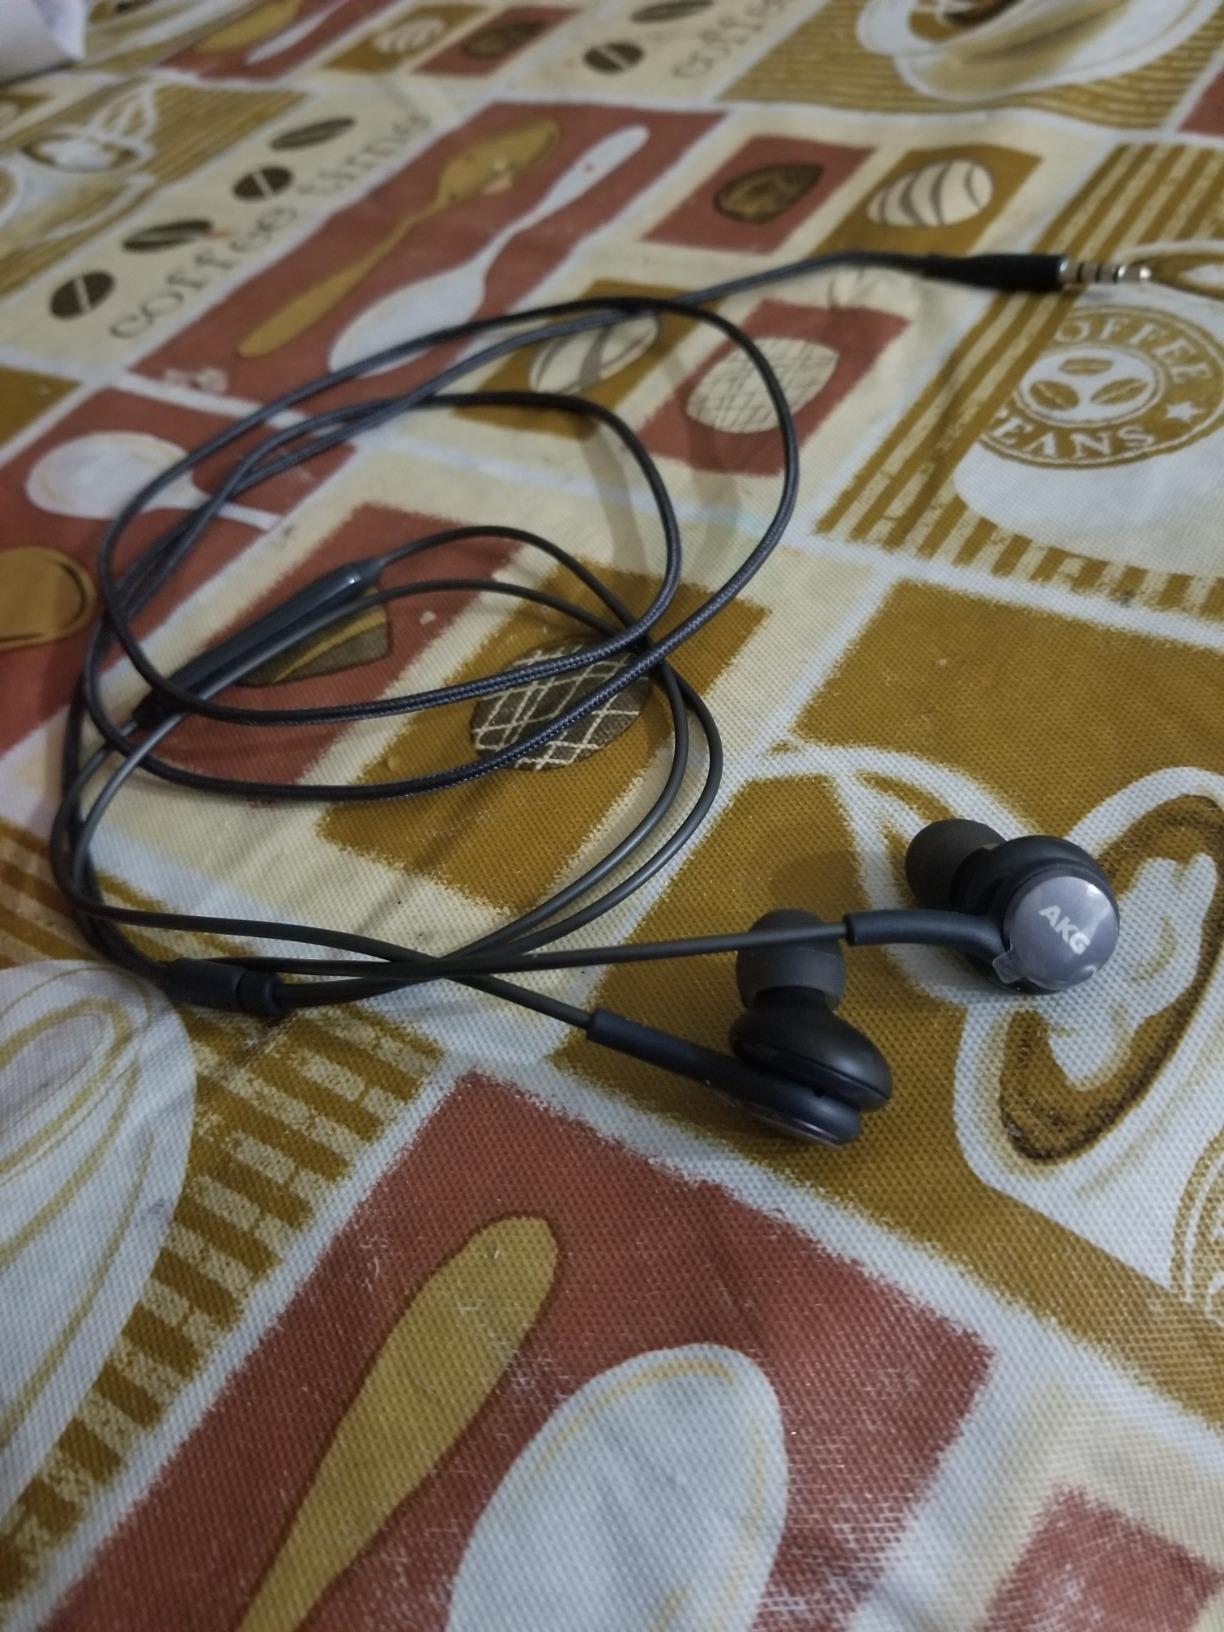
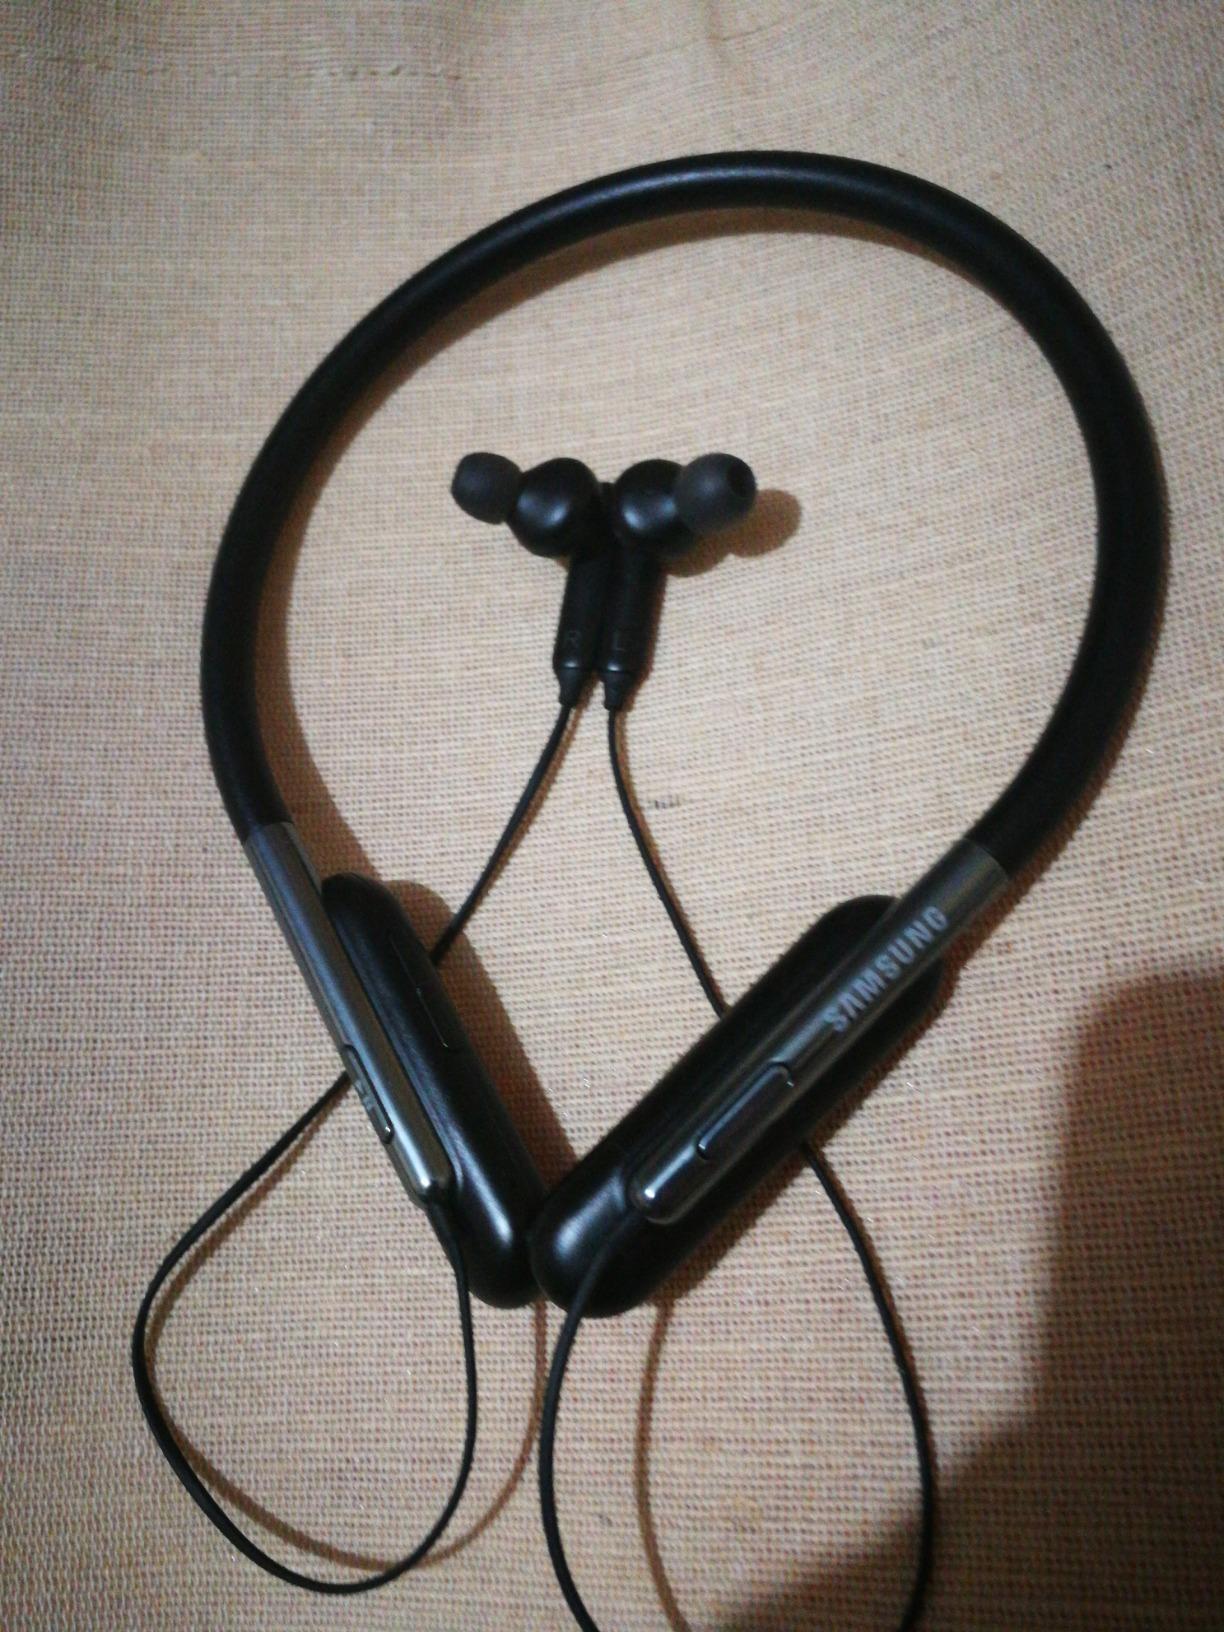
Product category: headphones
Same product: no